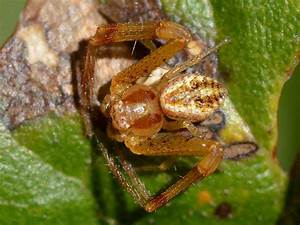
Label: ragno